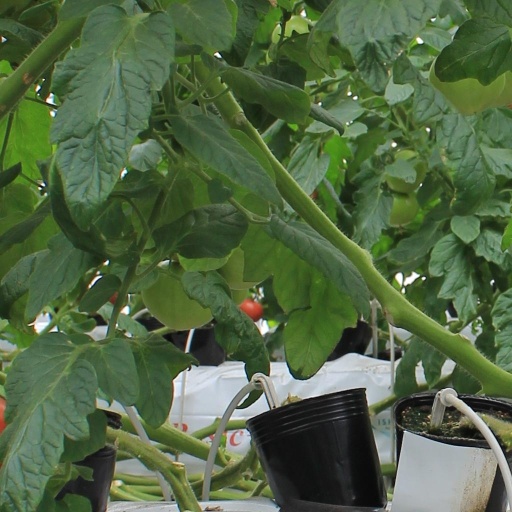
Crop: tomato